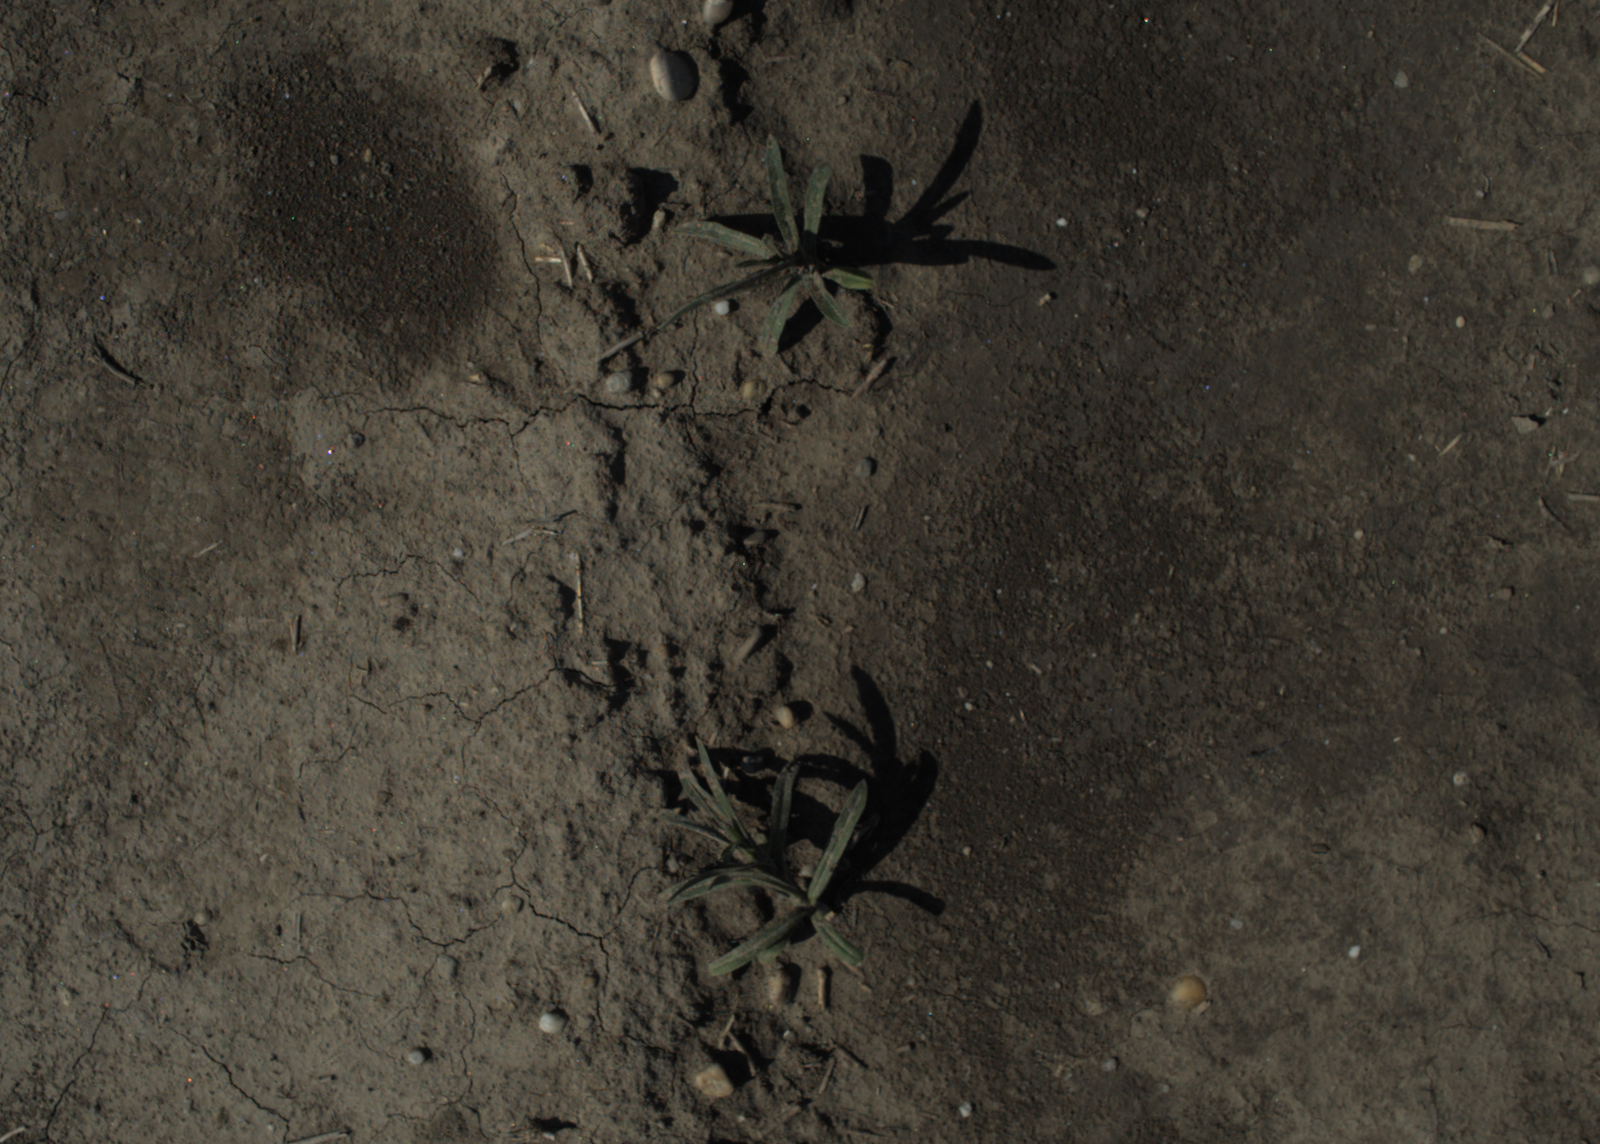
Capture date: 15.07.2021 09:47:18
Weather: sunny
Wind: light
Seeding date: 08.06.2021
Plant canopy height (mm): 962